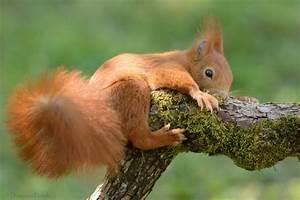
Label: scoiattolo